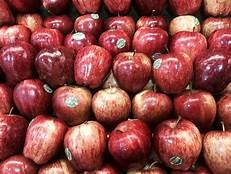
Label: apple